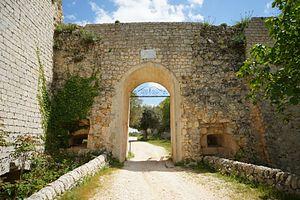
Noto antica, Netum ou Neetum, était une importante ville antique datant du Vᵉ siècle av. J.-C. située dans le sud de la Sicile, près des sources de la petite rivière Asinarus à environ 34 km au sud-ouest de Syracuse.